Theosophy

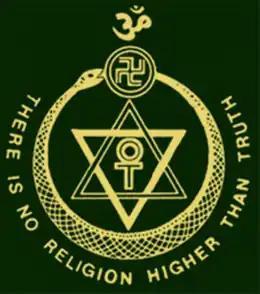
The logo for the Theosophical Society brought together various ancient symbols.

Theosophy is a religious movement established in the United States in the late 19th century. Founded primarily by the Russian Helena Blavatsky and based largely on her writings, it draws heavily from both older European philosophies such as Neoplatonism and Indian religions such as Hinduism and Buddhism. Although many adherents maintain that Theosophy is not a religion, it is variably categorized by religious scholars as both a new religious movement and a form of occultism from within Western esotericism.